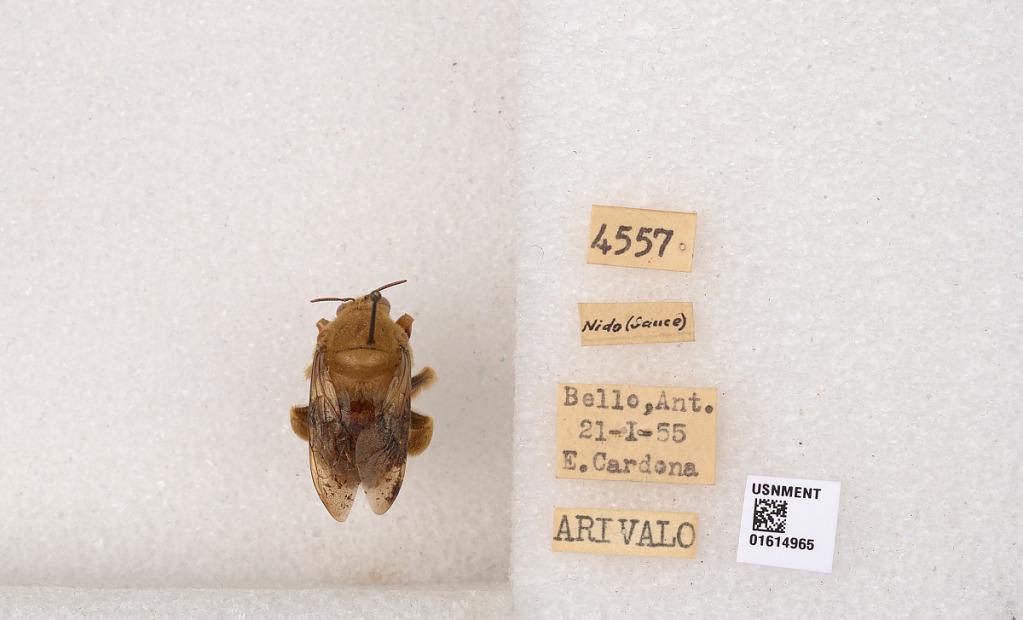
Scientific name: Xylocopa
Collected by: E. Cardona
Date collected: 1955-1-21
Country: Colombia
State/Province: Antioquia
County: Bello
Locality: Bello